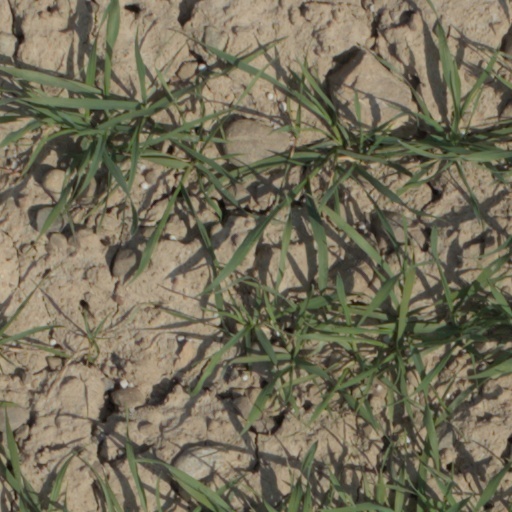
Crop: wheat